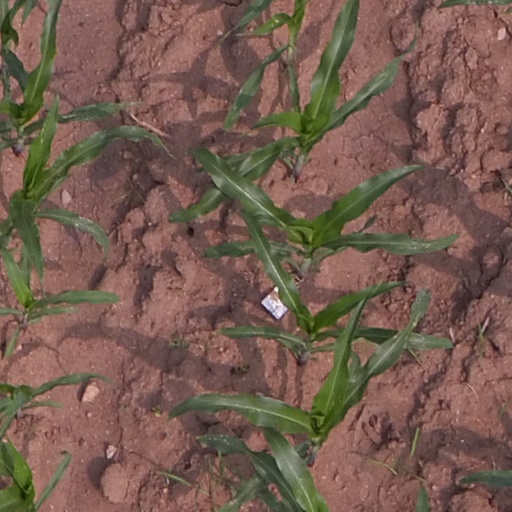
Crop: maize; corn